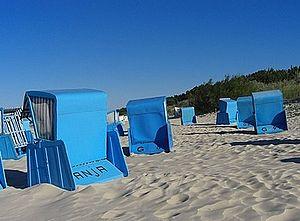
Plage d'Ahlbeck sur la Baltique